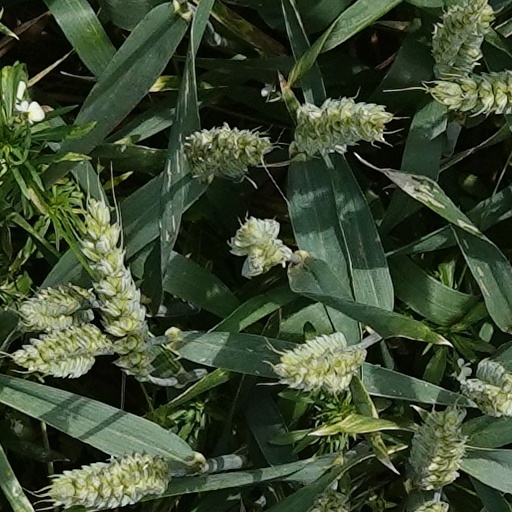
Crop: wheat